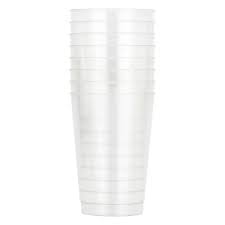
Waste category: glass